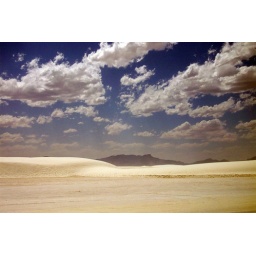
Beautiful view of the white sand dunes with the mountains in the background.